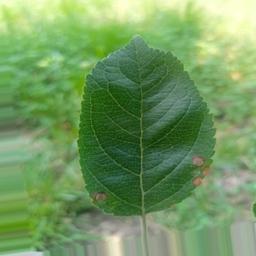
Label: Alternaria